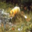
Label: fox